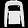
Label: Pullover